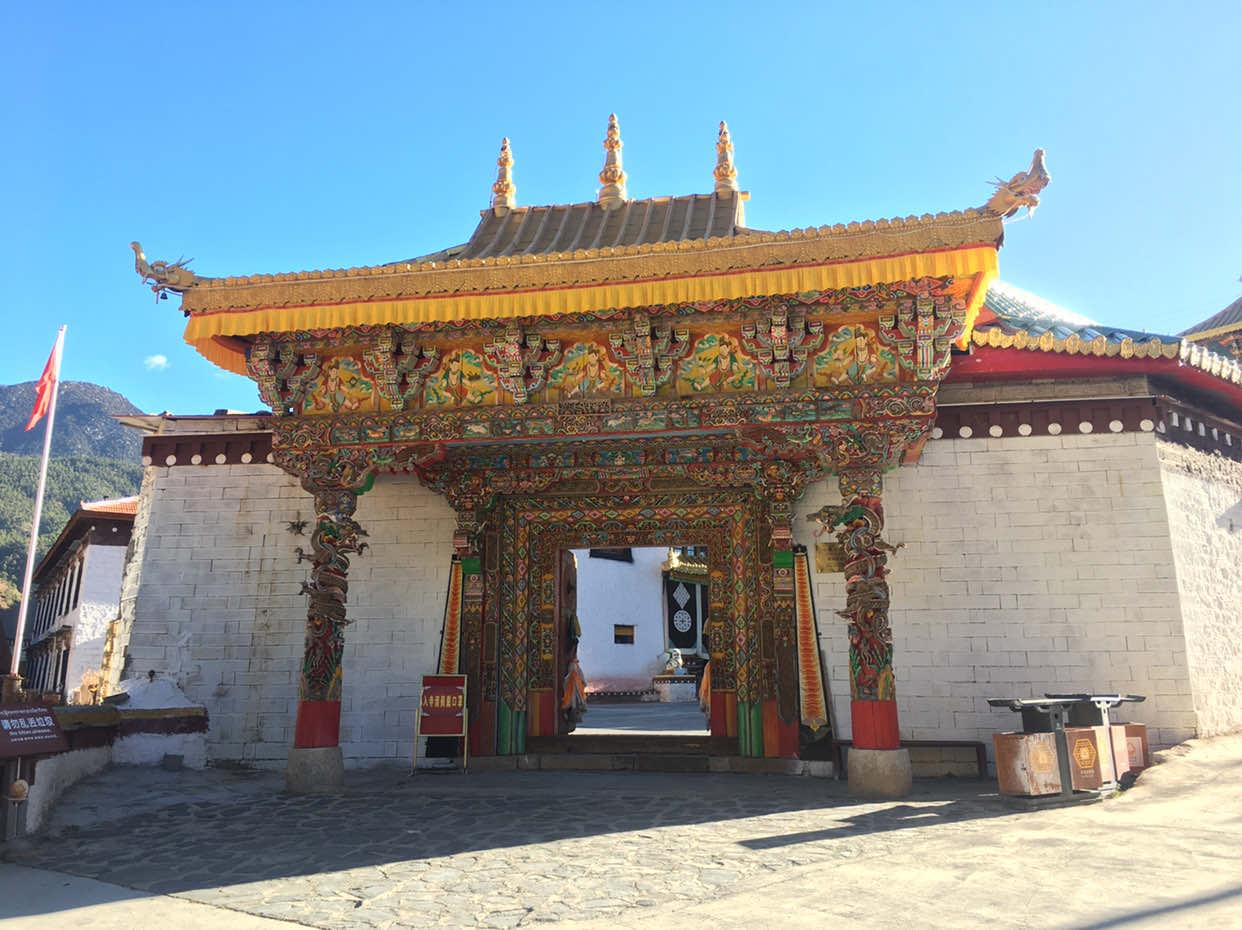
地标名称：贡嘎郎吉岭寺
所在城市：甘孜藏族自治州·稻城县